XHETE-FM

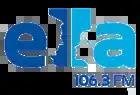
Logo used as "Ella" 106.3

XETE-AM 1140 received its concession on November 9, 1983. The 1,000-watt daytimer was owned by Francisco González Barraza, and later by his successors. In 2000, XETE was acquired by Laura and Francisco González Gasca, as well as Arturo, Claudia, Jonathan, Alejandro and Alberto González Martínez. The current concessionaire was established in 2003.